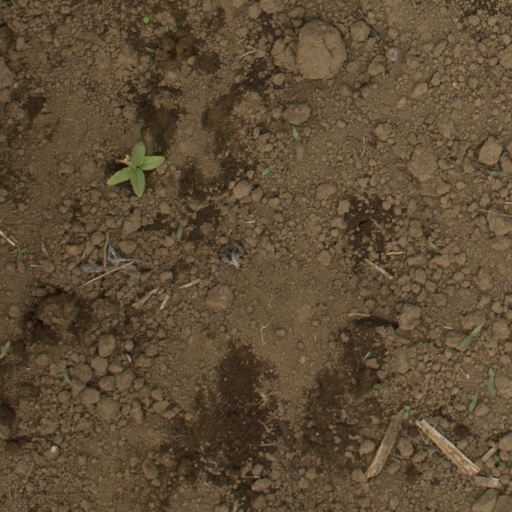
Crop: Jerusalem artichoke